Barakat Foundation

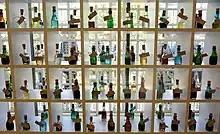
Barakat Industrial Pharmaceutical Town

The Barkat Pharmaceutical Group is a subsidiary of the Setad, which was established in 2010 under the name of "New Technologies of Tedbir Pharmaceutical Technologies".